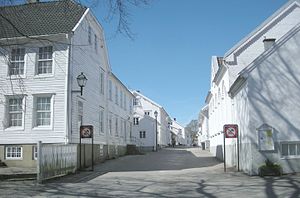
Knut Hamsun / Mysterier og foredragsturné
I det idylliske Lillesand begyndte Hamsun arbejdet med sin roman Mysterier.
"Knut Hamsun født som Knud Pedersen var en af Norges tre nobelprisvindere i litteratur, og en af de vigtige forfattere for moderne og ekspressionistisk literatur. Hans gennembrud kom med romanen Sult i 1890, og Hamsun skrev i alt mere end 40 romaner, samt skuespil og digtsamlinger. Forfatterskabet kan inddeles i tre faser, en ""ny-romantisk"" og stærkt subjektiv, en periode med udprøving af forskellige genrer og den afsluttende, socialkritiske fase med satiriske samfundsromaner.